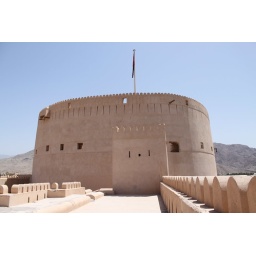
The tower at Nizwa castle - the biggest in Oman.